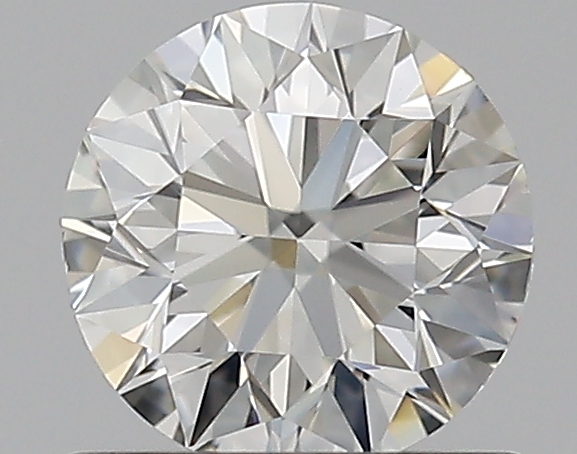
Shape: round
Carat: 0.7
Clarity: VS2
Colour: J
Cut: EX
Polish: EX
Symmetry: EX
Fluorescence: F
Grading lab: GIA
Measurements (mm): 5.61 x 5.65 x 3.55